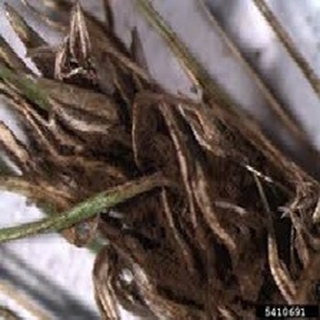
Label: wheat_smut